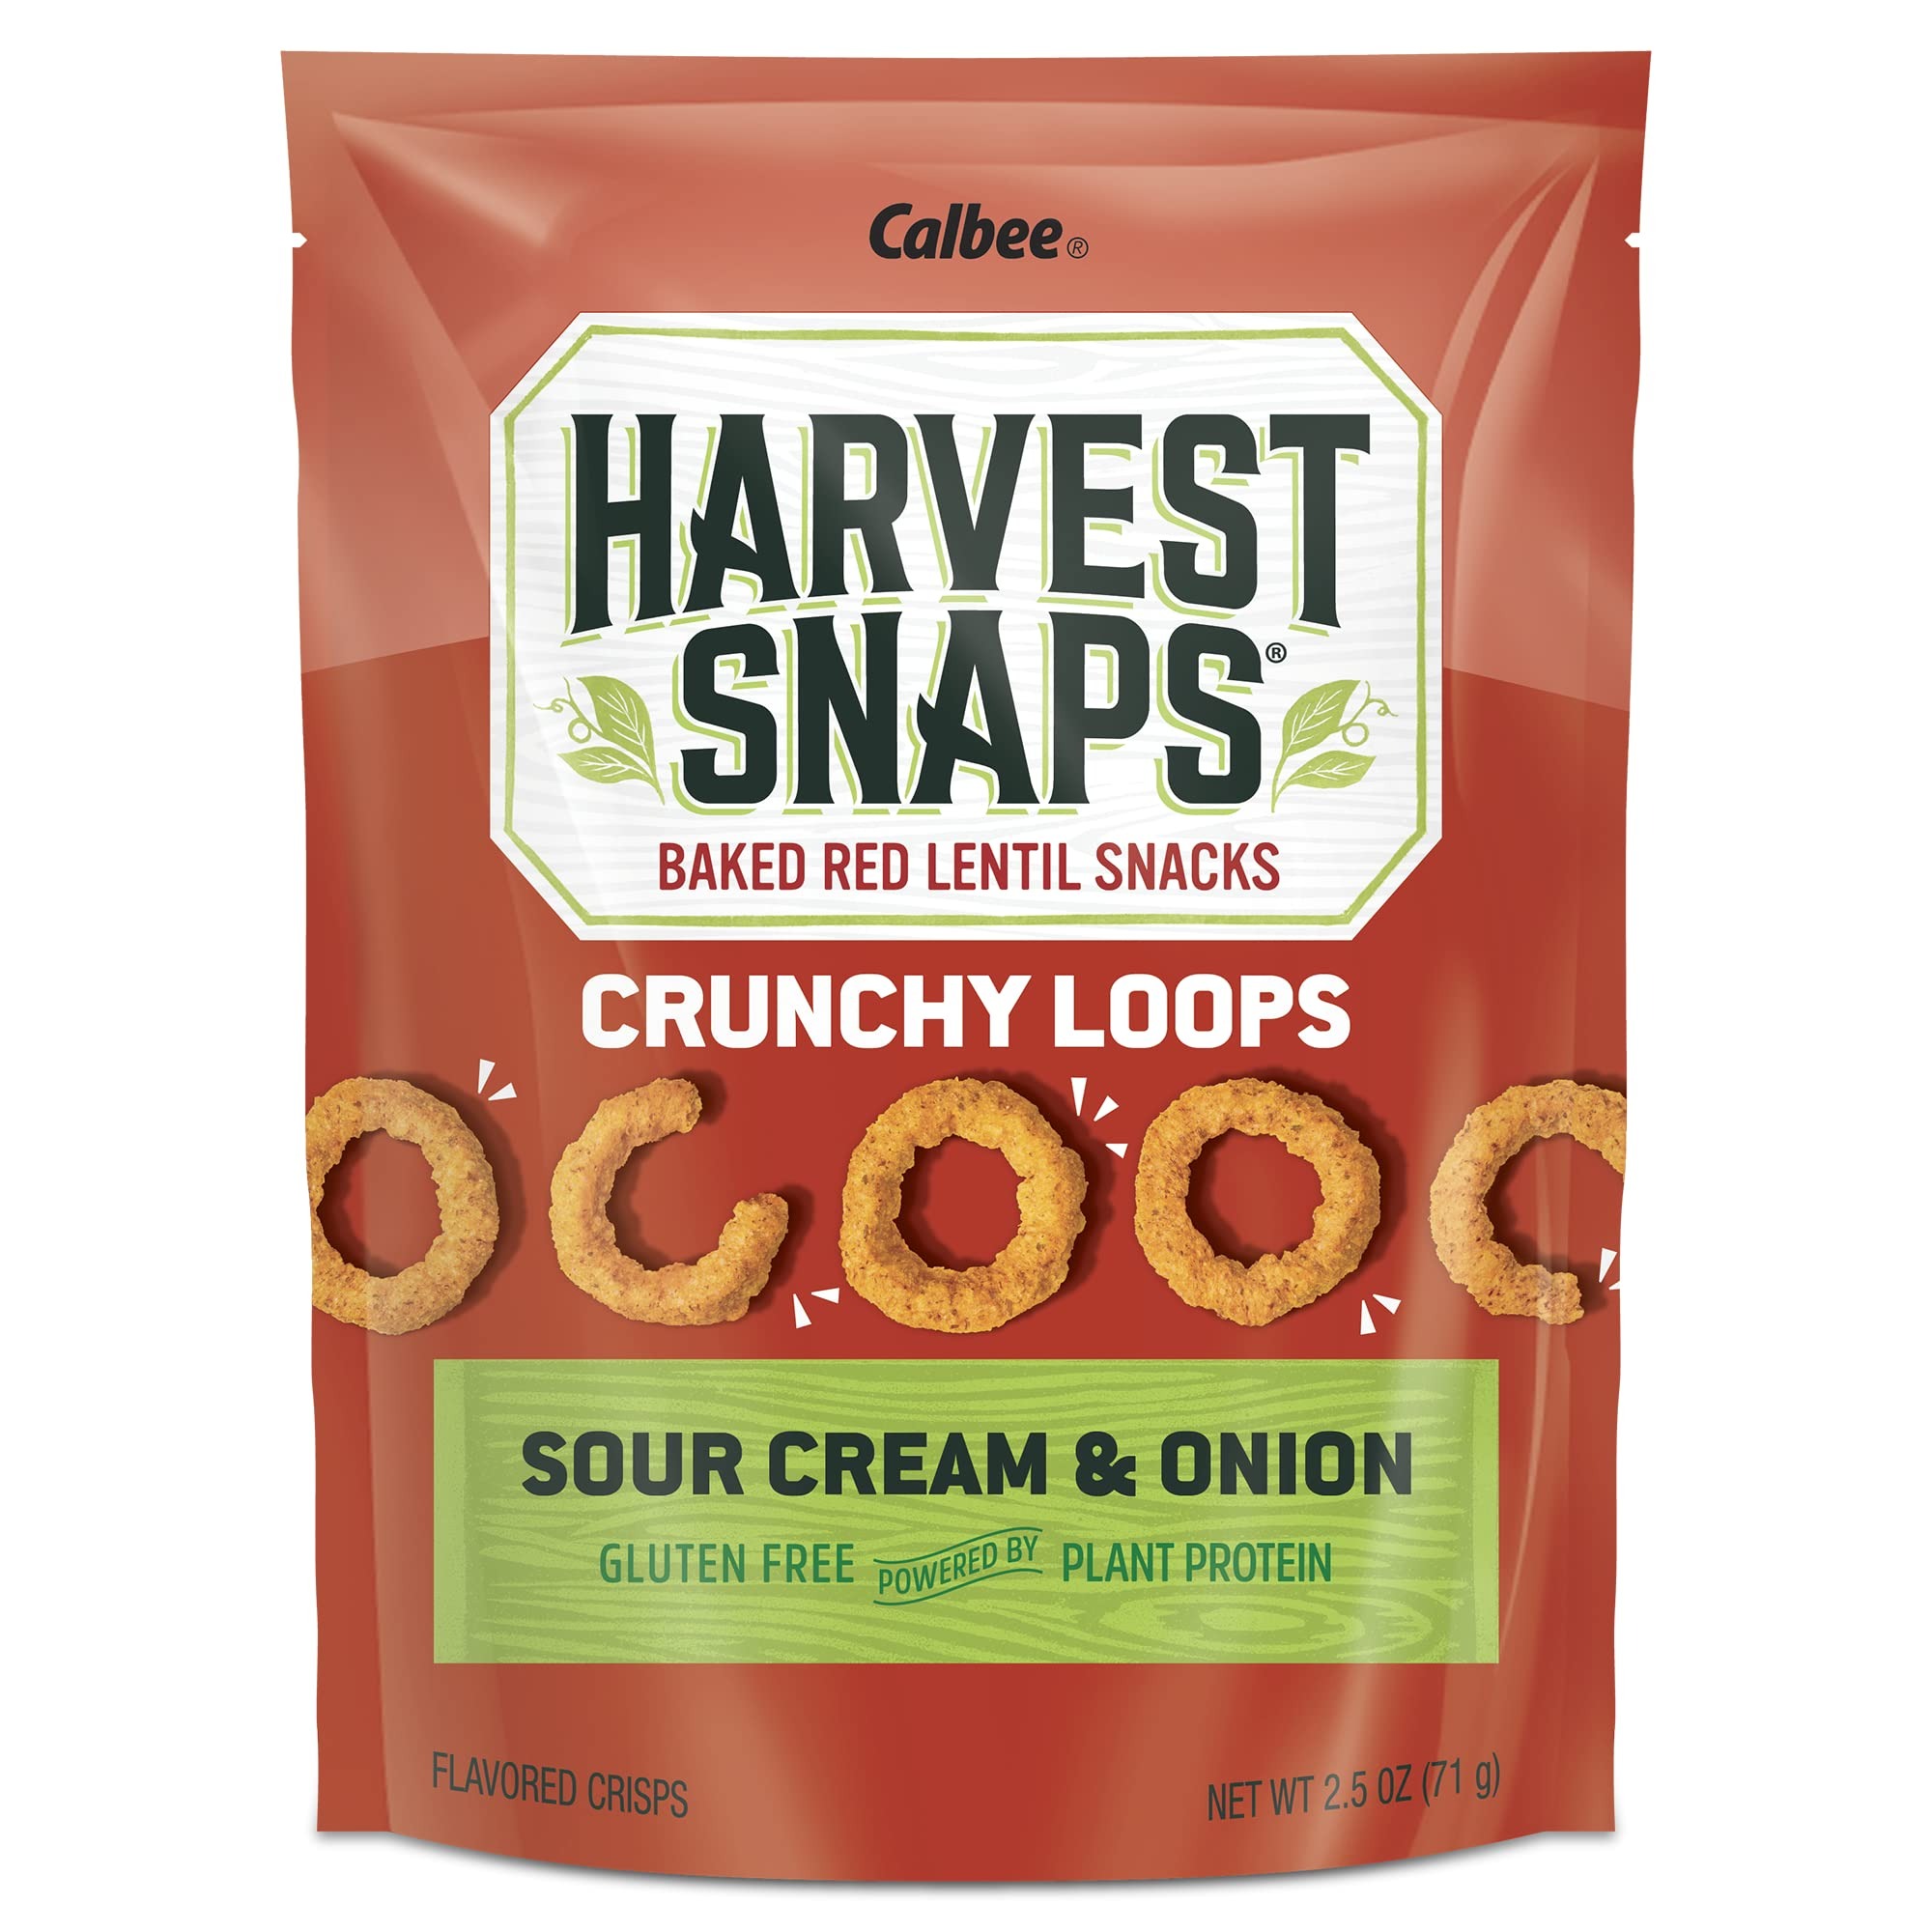
Item Name: Harvest Snaps Veggie Chips (Sour Cream and Onion Crunchy Loops) | Powered by Plant Protein, Gluten Free, Non-GMO Baked Vegetable Crisps | Made in USA (12 Snack Packs)
Bullet Point 1: DIG IN. VEG OUT: At Harvest Snaps we are all about the good stuff. We make tasty and healthy snacks without being sinful. All our vegetable chips & crisps are packed with goodness and big-time flavor.
Bullet Point 2: HEALTHIER SNACKING: Our veggie chips are made with wholesome, plant-based ingredients for a gluten-free, non-GMO vegan snack experience. An excellent healthy snack for adults & kids that everyone can enjoy.
Bullet Point 3: ENJOY A HEALTHY GUILT-FREE SNACK: Veggie chips with a super satisfying crispy texture packed with plant-based protein for sustained energy. Enjoy a healthy, guilt-free snack with every crunch.
Bullet Point 4: FREE FROM ARTIFICIAL FLAVORS AND PRESERVATIVES: All our tasty peas, lentils and bean snaps are allergen-friendly, which means they're perfect for everyone, from growing to grown-up. There's no better way to veg-out.
Bullet Point 5: EASY ON-THE-GO SNACK PACKS: These veggie sticks individual snack bags are easy to pack, making them a perfect option for active adults on the go.
Product Description: Harvest Snaps are the delicious, wholesome snack you can actually feel good about eating. Made from non-GMO, gluten-free legumes, these tasty, savory veggie snack crisps elevate your snacking experience and give the whole family something to love.
Value: 30.0
Unit: Ounce

Price: 2.49